Answer in natural language. How many Chairs are visible in the scene? Choose between the following options: 7, 6, 8, 2 or 9
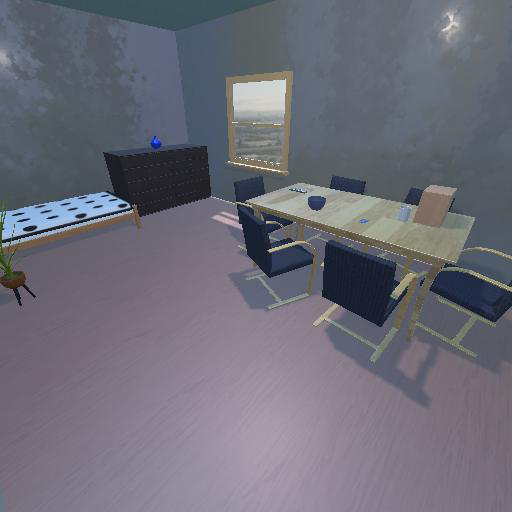
<answer>6</answer>